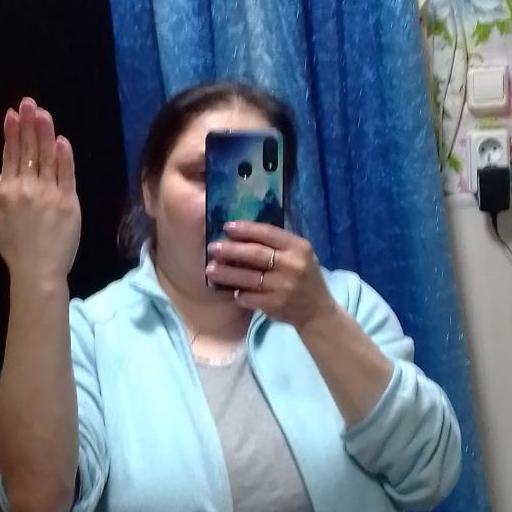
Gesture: no_gesture